Cocaine

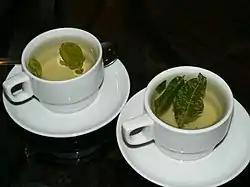
Two cups of coca tea

Coca herbal infusion (also referred to as coca tea) is used in coca-leaf producing countries much as any herbal medicinal infusion would elsewhere in the world. The free and legal commercialization of dried coca leaves under the form of filtration bags to be used as "coca tea" has been actively promoted by the governments of Peru and Bolivia for many years as a drink having medicinal powers. In Peru, the National Coca Company, a state-run corporation, sells cocaine-infused teas and other medicinal products and also exports leaves to the U.S. for medicinal use. The effects of drinking coca tea are mild stimulation and mood lift.